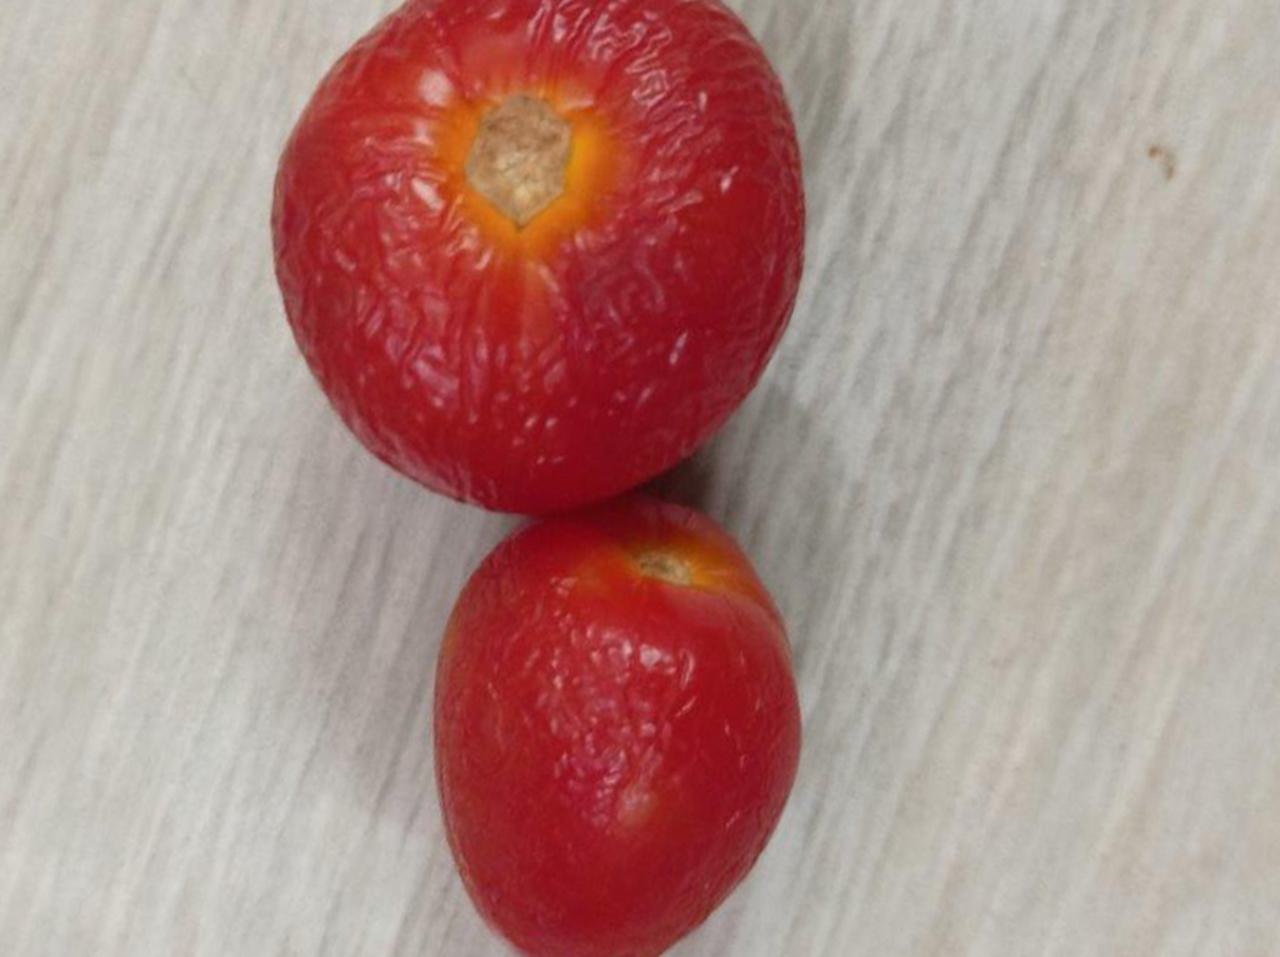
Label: Rotten